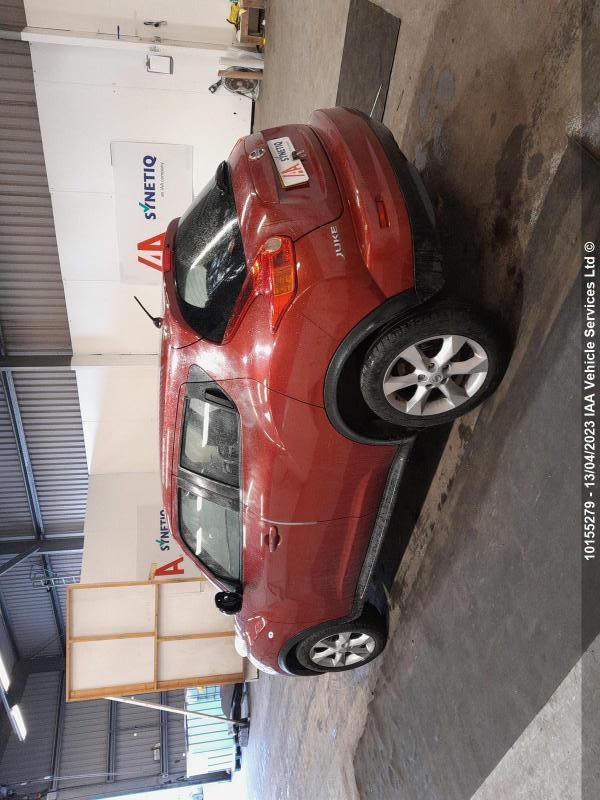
Aucun dommage détecté.
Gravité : aucun